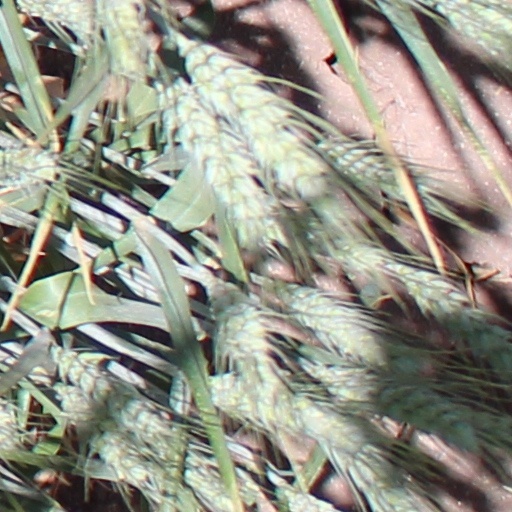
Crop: wheat